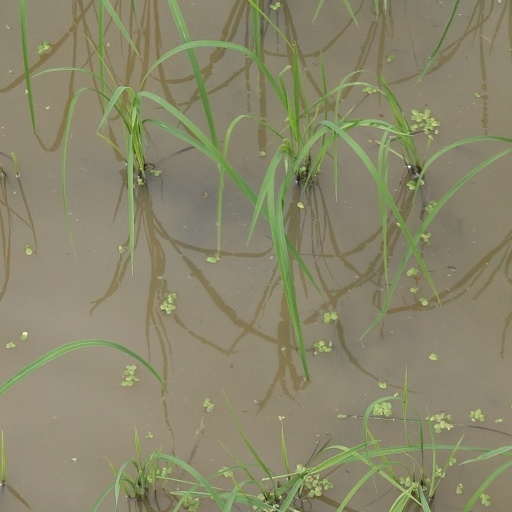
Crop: rice